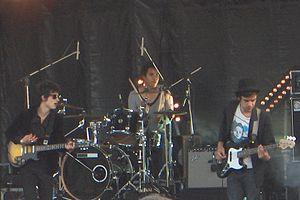
BB Brunes au Festival des Terre-Neuvas de Bobital, France, en 2007
La nouvelle scène rock française est le mouvement que Philippe Manœuvre, rédacteur en chef du magazine Rock & Folk, compare à l'émergence du Punk rock en Royaume-Uni et aux États-Unis en 1976, au Gibus, à La Flèche d'Or, au Triptyque et au Batofar ou à Bordeaux à l'Heretic Club, au Son'Art, au BT59 et à la Rock School Barbey). En 2006 et 2007, ils signent des contrats avec des majors du disque, comme BB Brunes avec Warner Music ou les Plasticines avec EMI. Sur une base batterie-guitare-basse, propre aux années 1960-70 et des claviers ils reproduisent un son plus vintage d'un orgue Hammond. On peut retrouver des chansons de ces groupes sur plusieurs compilations dont Paris Calling, Passe ton bac d'abord ou Bordeaux Teenage Rock.
5 est le cinquième album studio de la chanteuse française Alizée. Sa sortie, initialement prévue en 2012, s'est faite le 25 mars 2013, chez Sony Music. Sa musique intègre des styles pop avec des éléments de dance-pop, du rock avec des chants entraînants, des ballades piano et un style années 1960 renouvelé. Le nom et la pochette de l'album ont été annoncés le 3 janvier 2013 sur le plateau de Star Academy.
Le festival des Terre-Neuvas est un festival de musique qui s'est tenu de 1998 à 2008 dans la commune de Bobital à une dizaine de kilomètres au sud-ouest de Dinan dans les Côtes-d'Armor. Organisé le premier week-end du mois de juillet, très éclectique, il a accueilli des artistes de divers styles de musique, majoritairement axé sur les grands succès commerciaux de l'année précédente. Ainsi il a vu venir des artistes internationaux comme Scorpions, Tokio Hotel, Marilyn Manson ou encore des Sex Pistols mais aussi des chanteurs français et bretons.